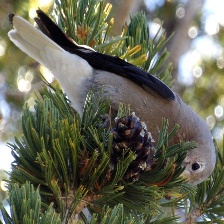
Species: CLARKS NUTCRACKER
Scientific name: NUCIFRAGA COLUMBIANA
ImageNet parent category: jay